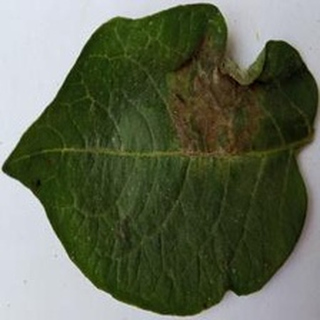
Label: potato_late_blight